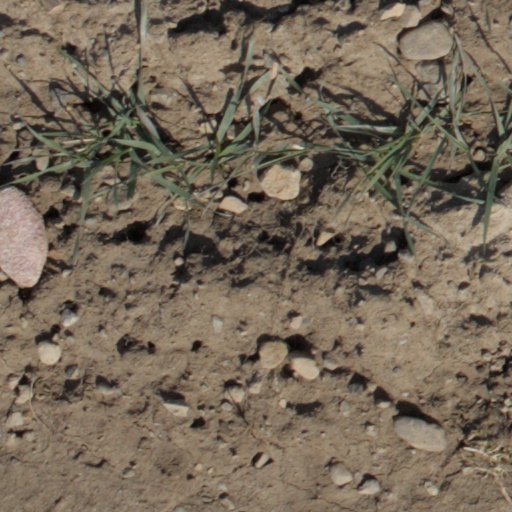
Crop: wheat